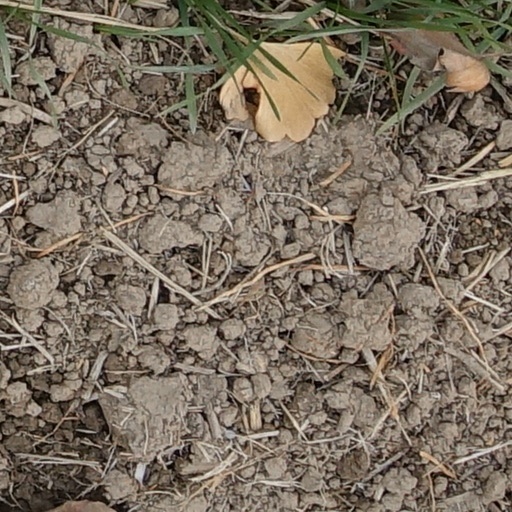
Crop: wheat